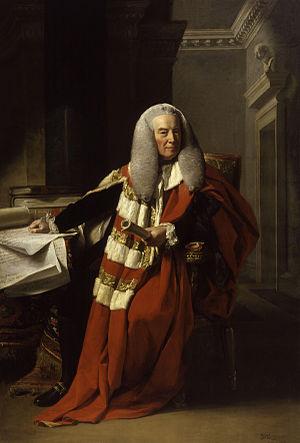
Le massacre du Zong est le meurtre estimé à 142 esclaves à partir du 29 novembre 1781, sur le Zong, navire négrier britannique de Liverpool qui se livrait au commerce triangulaire pour le compte du Gregson slave-trading syndicate.